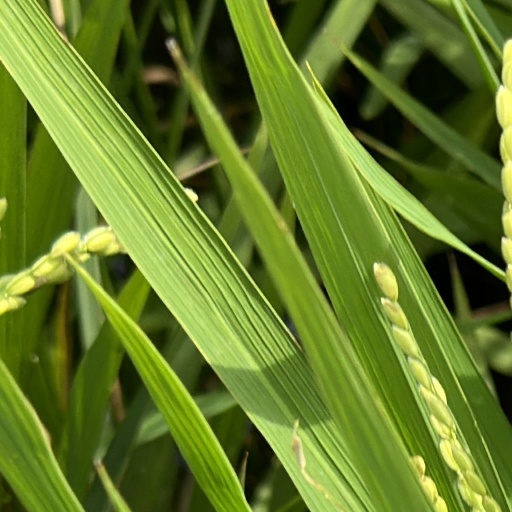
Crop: rice